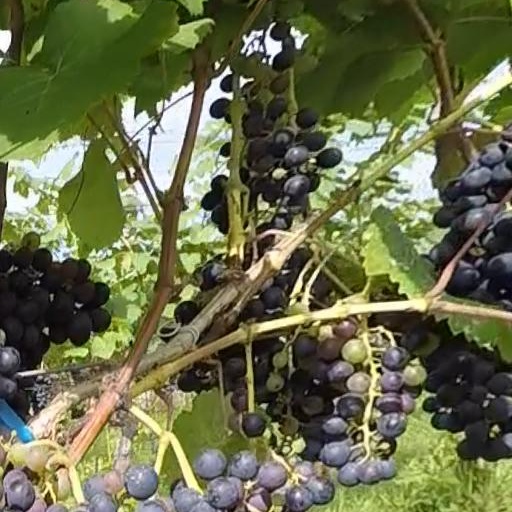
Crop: grape